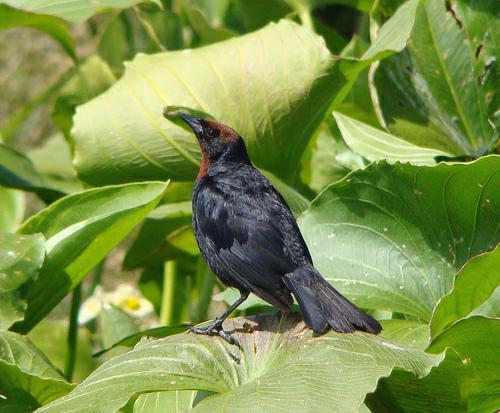
A photo of a shiny cowbird